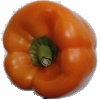
Label: Pepper Orange 1